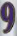
Number: 9